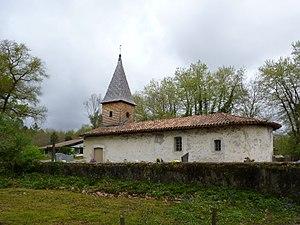
La chapelle de Gourby (Rivière-Saas-et-Gourby)
L'église Saint-Blaise de Gourby se situe sur la commune de Rivière-Saas-et-Gourby, dans le département français des Landes. Édifiée au XIIIᵉ siècle, elle se trouve de nos jours au cœur d'un site naturel inscrit de 31,63 ha par arrêté du 18 mai 1984.